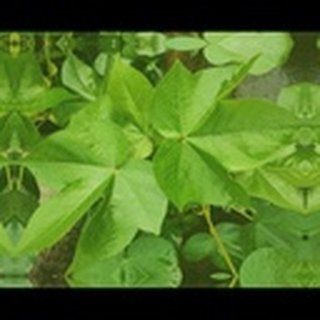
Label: healthy_cotton